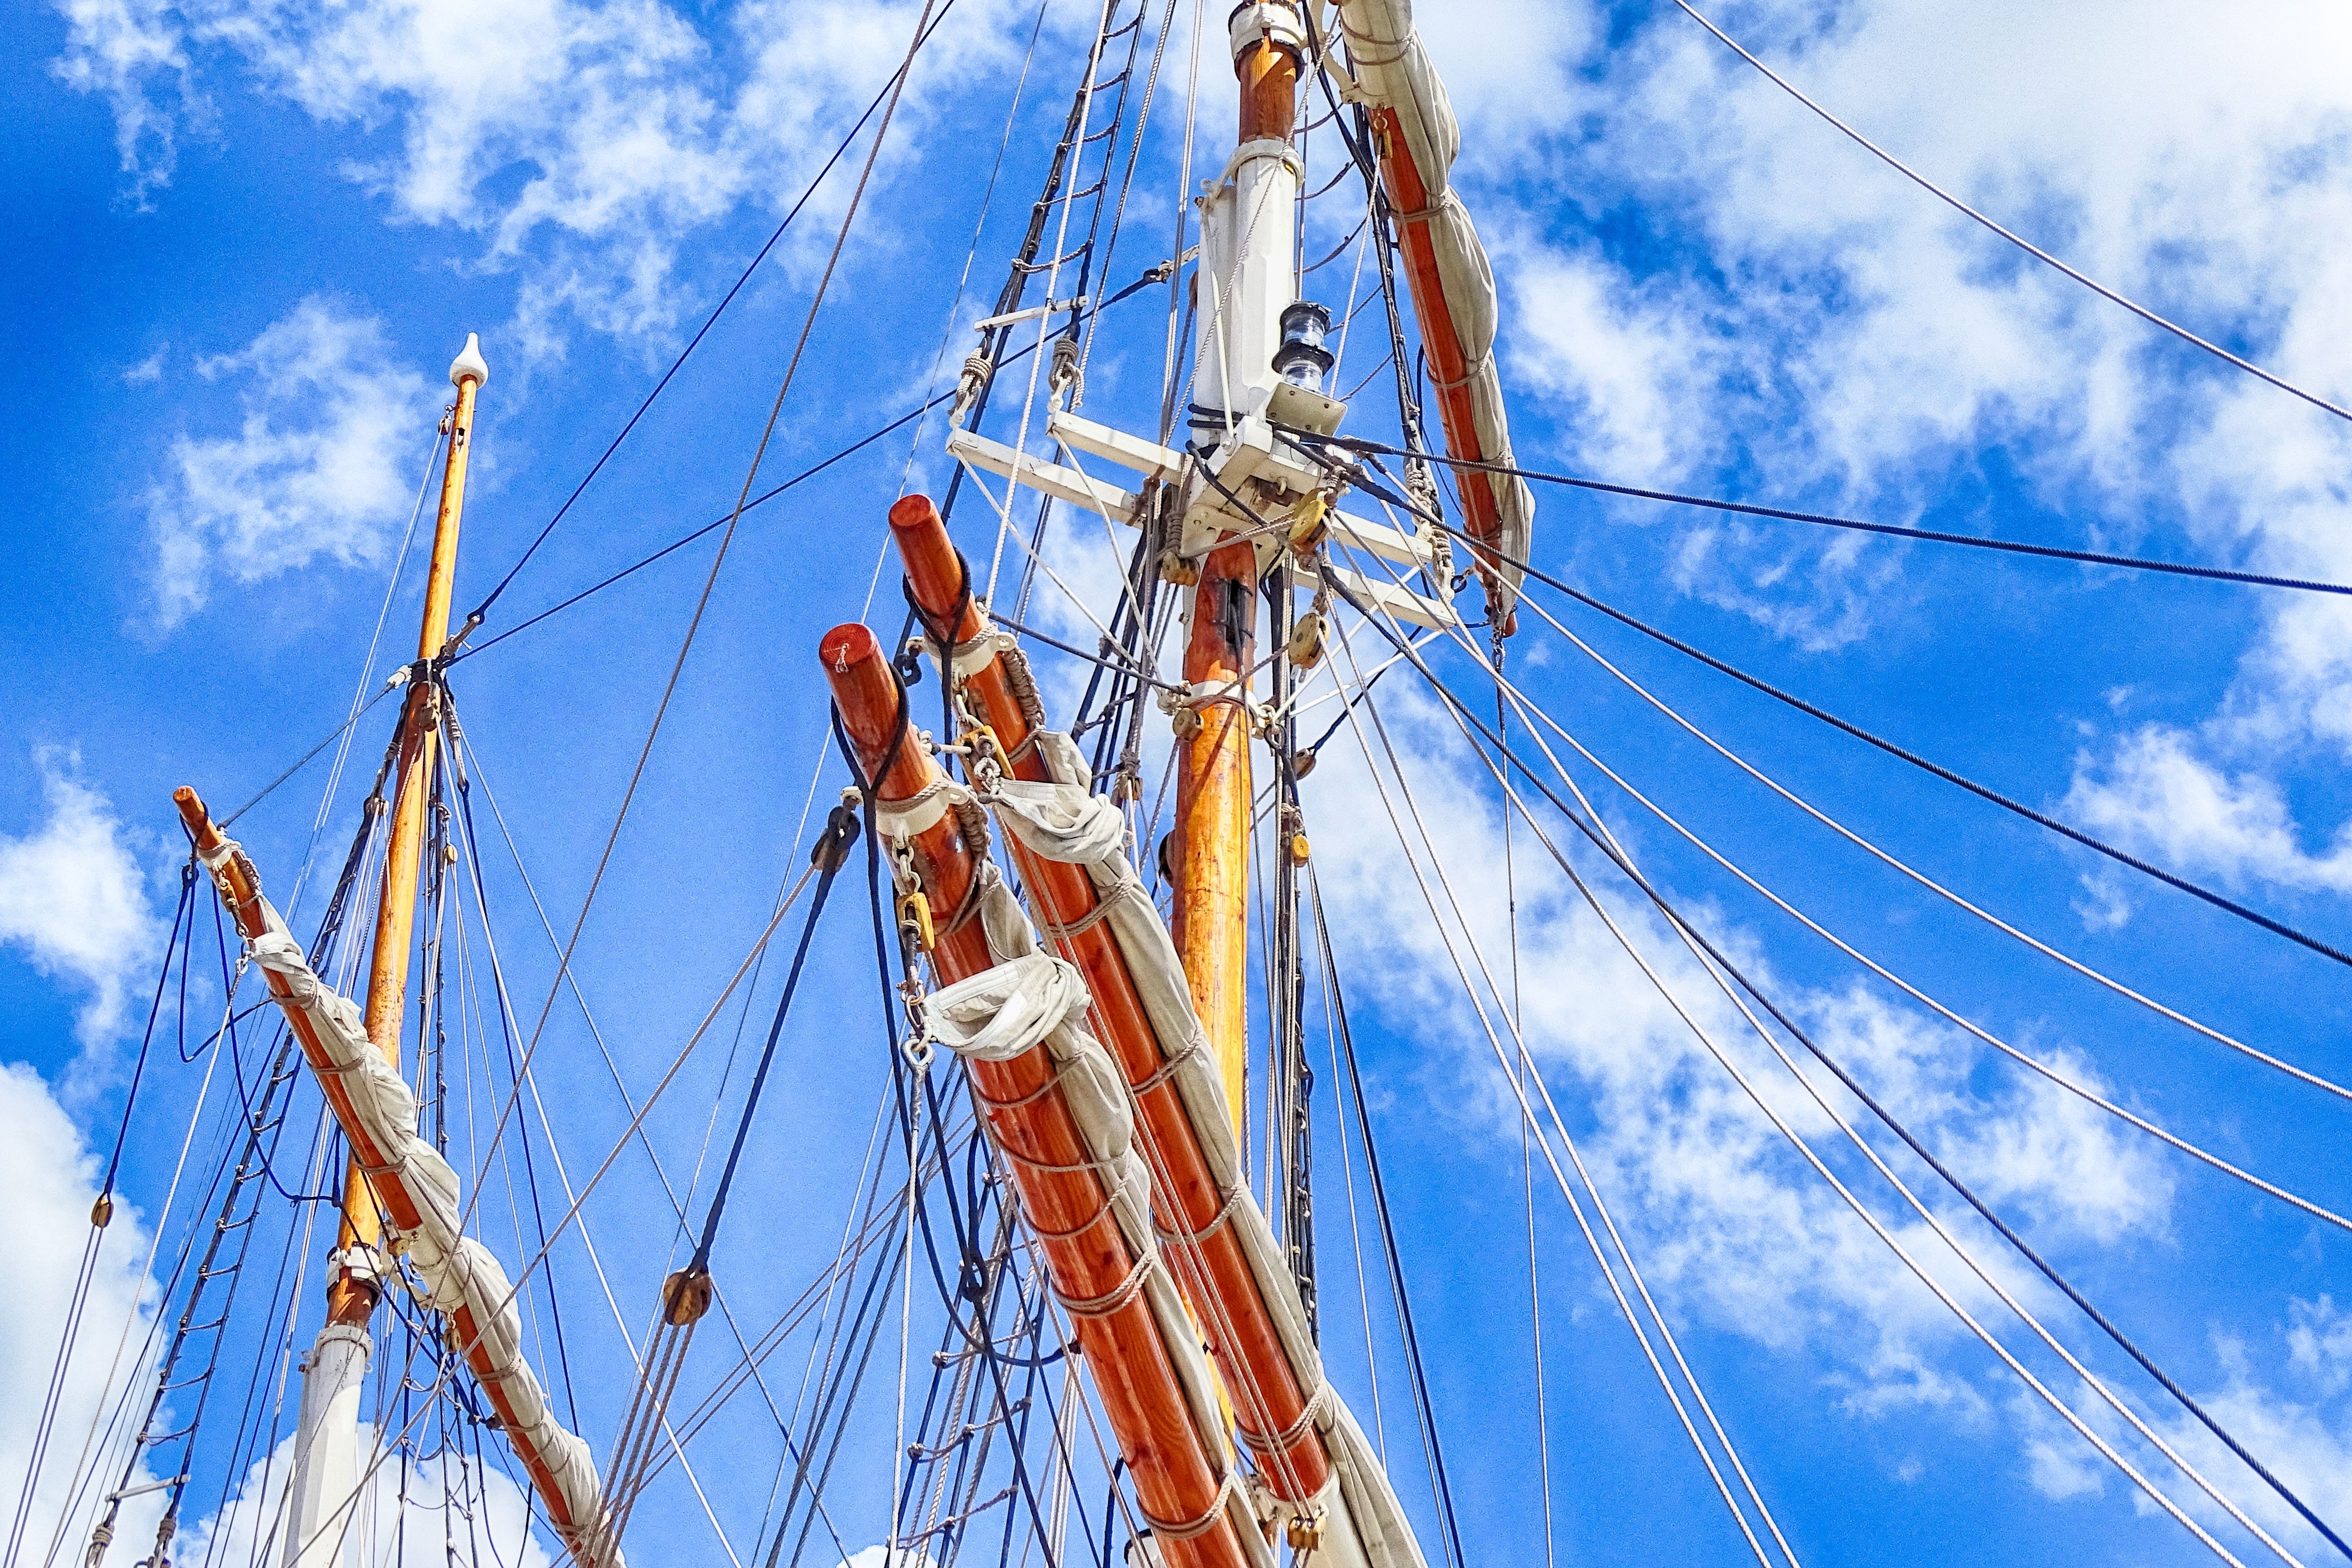
rope, boat, ship, vehicle, mast, electricity, sailboat, sail, watercraft, windjammer, sailing boat, sailing ship, tall ship, galleon, delfsail